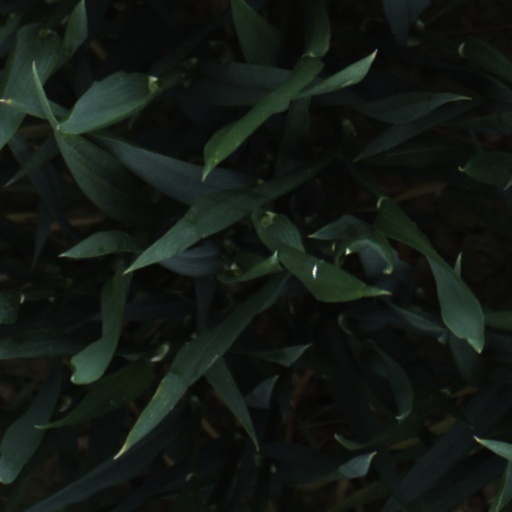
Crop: wheat